Sleeping berth

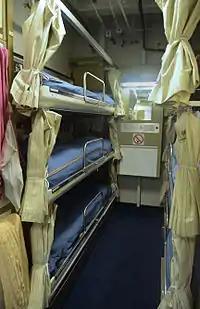
A berth on a Royal Navy vessel.

A sleeping berth is a bed or sleeping accommodation on vehicles. Space accommodations have contributed to certain common design elements of berths.